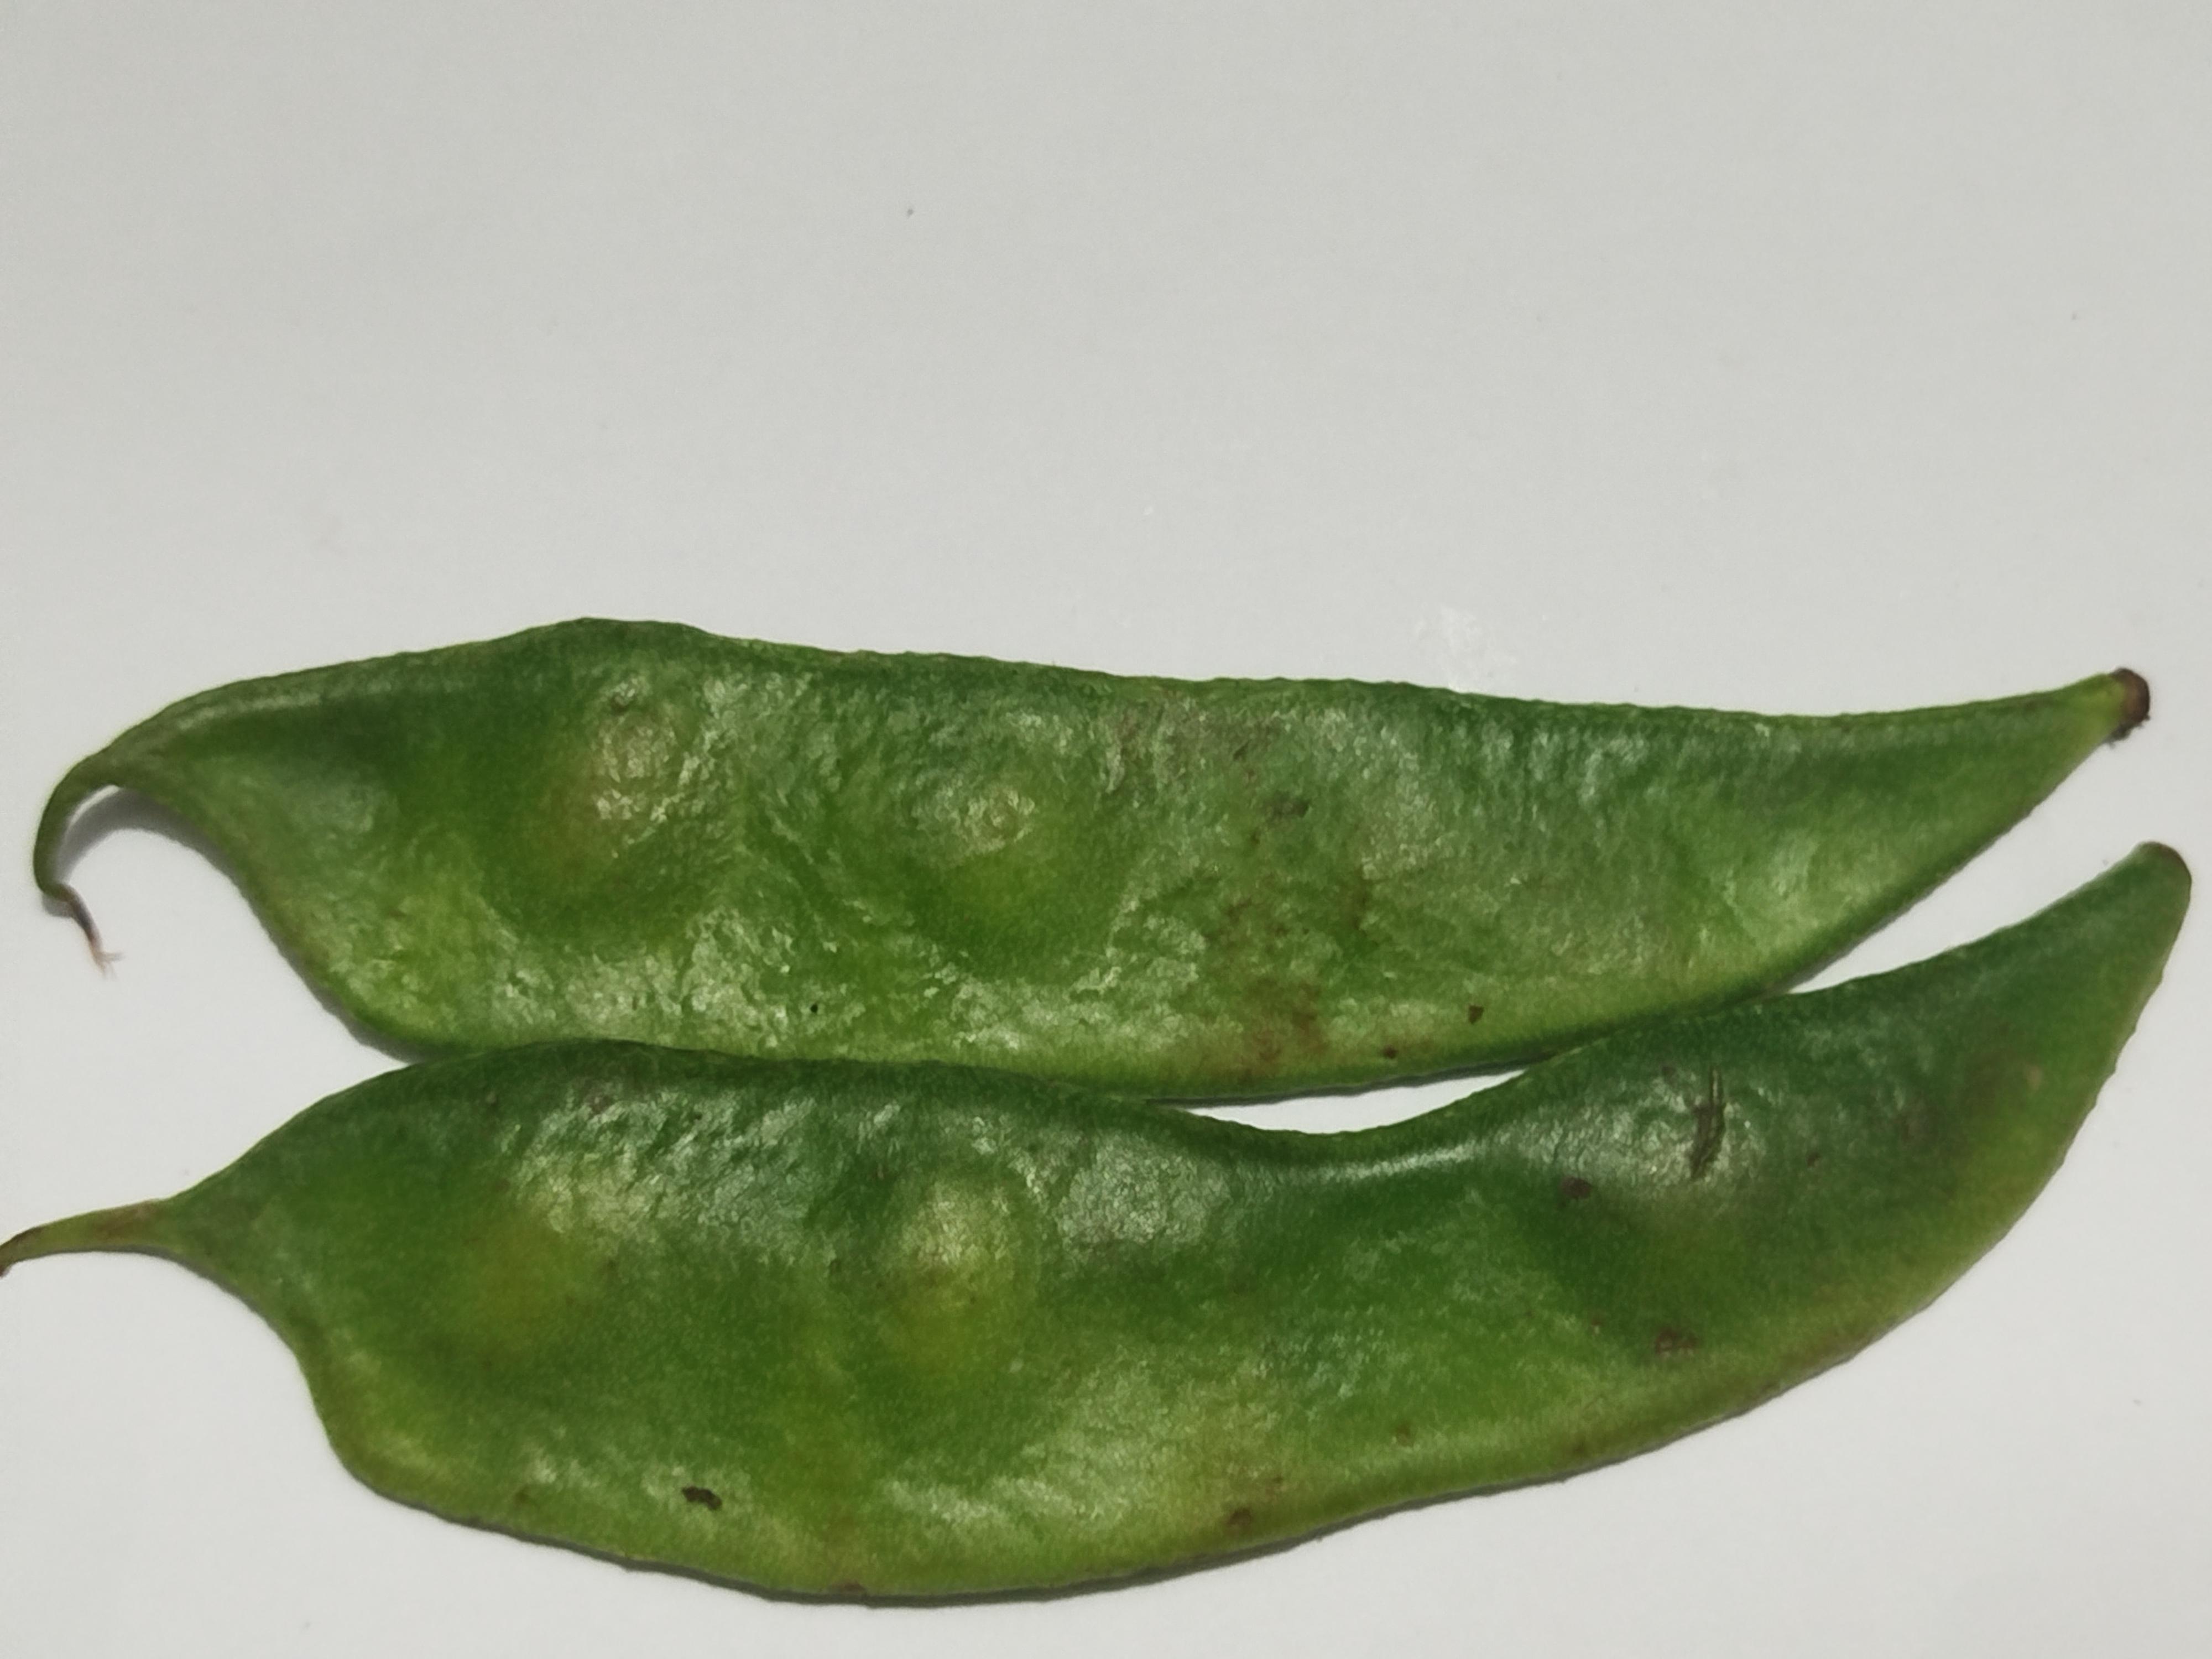
Label: Bean